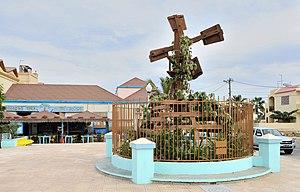
Cap Vert, île de Sal